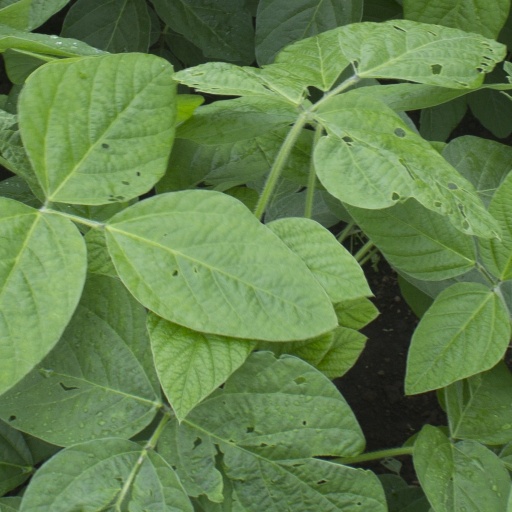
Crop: soybean